Louis Hippolyte de Lormel

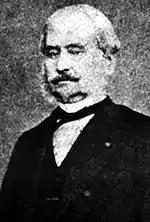

On 31 August 1869, Lormel was appointed Governor of Réunion in place of Rear-Admiral Marie Jules Dupré.